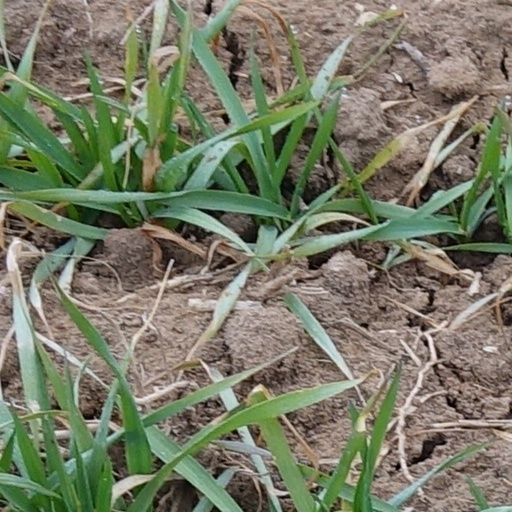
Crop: wheat